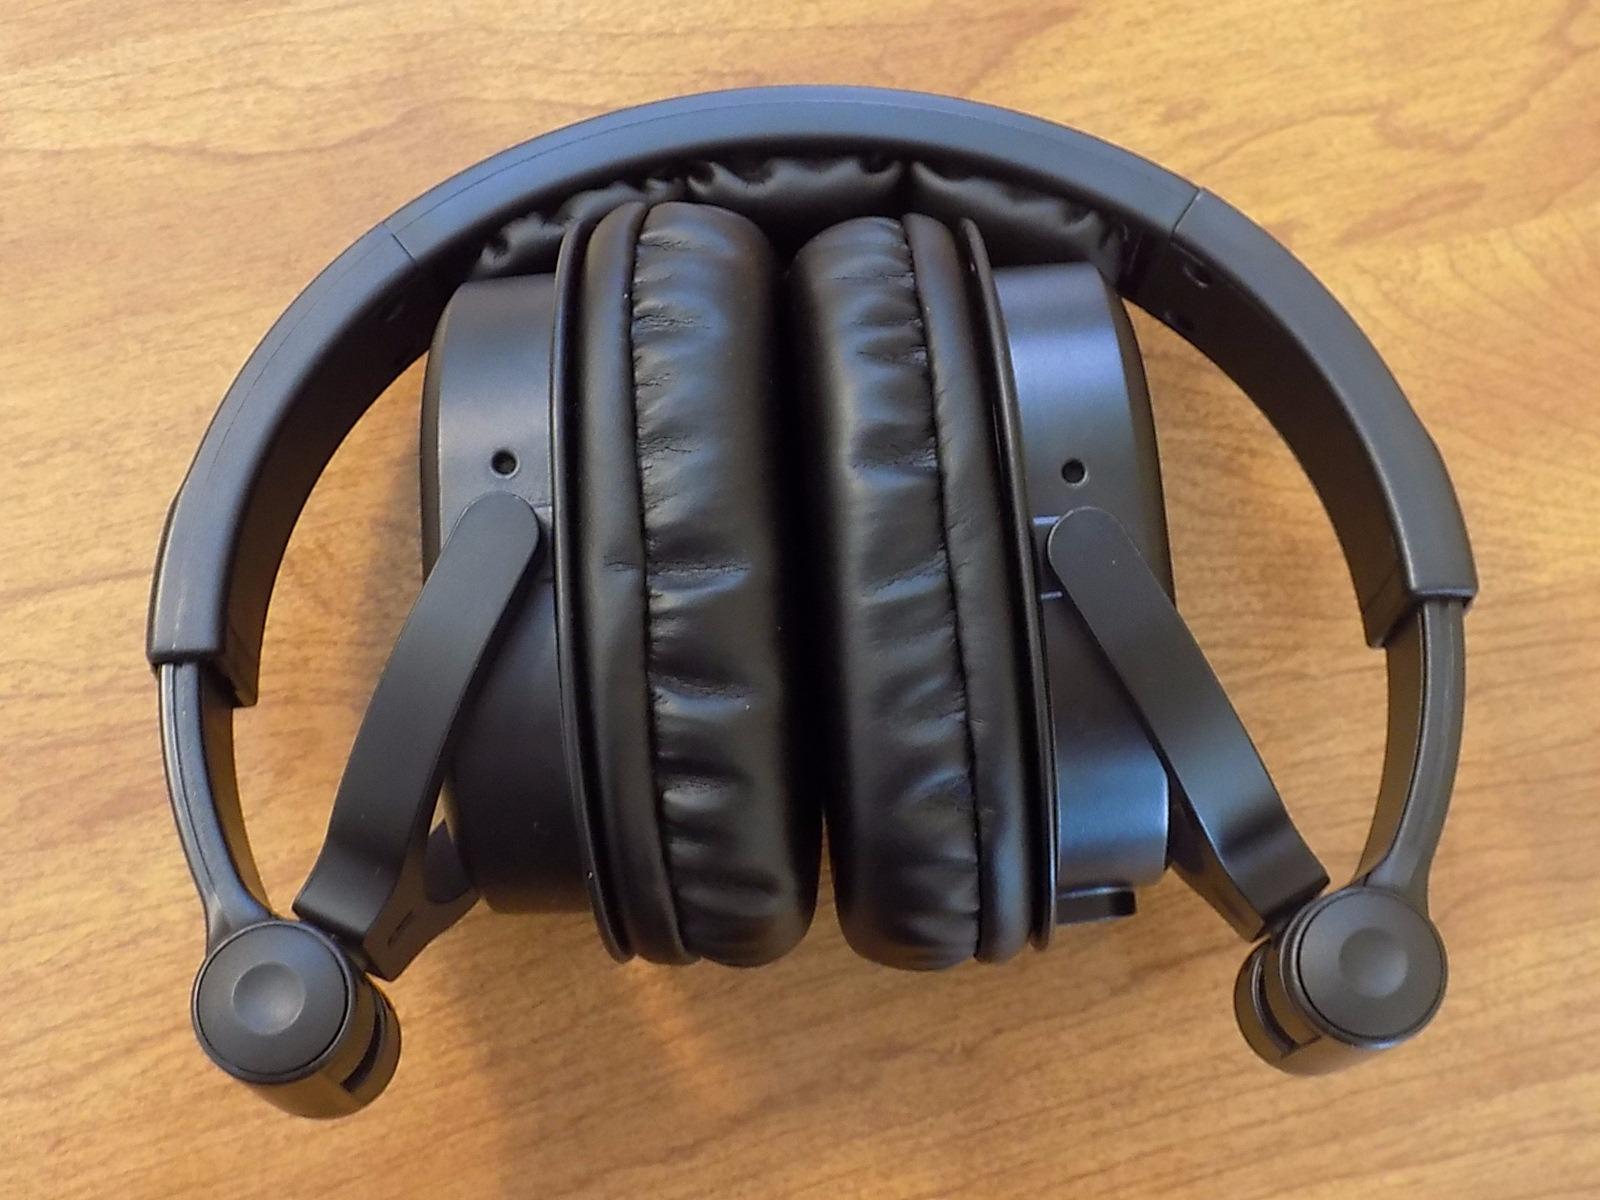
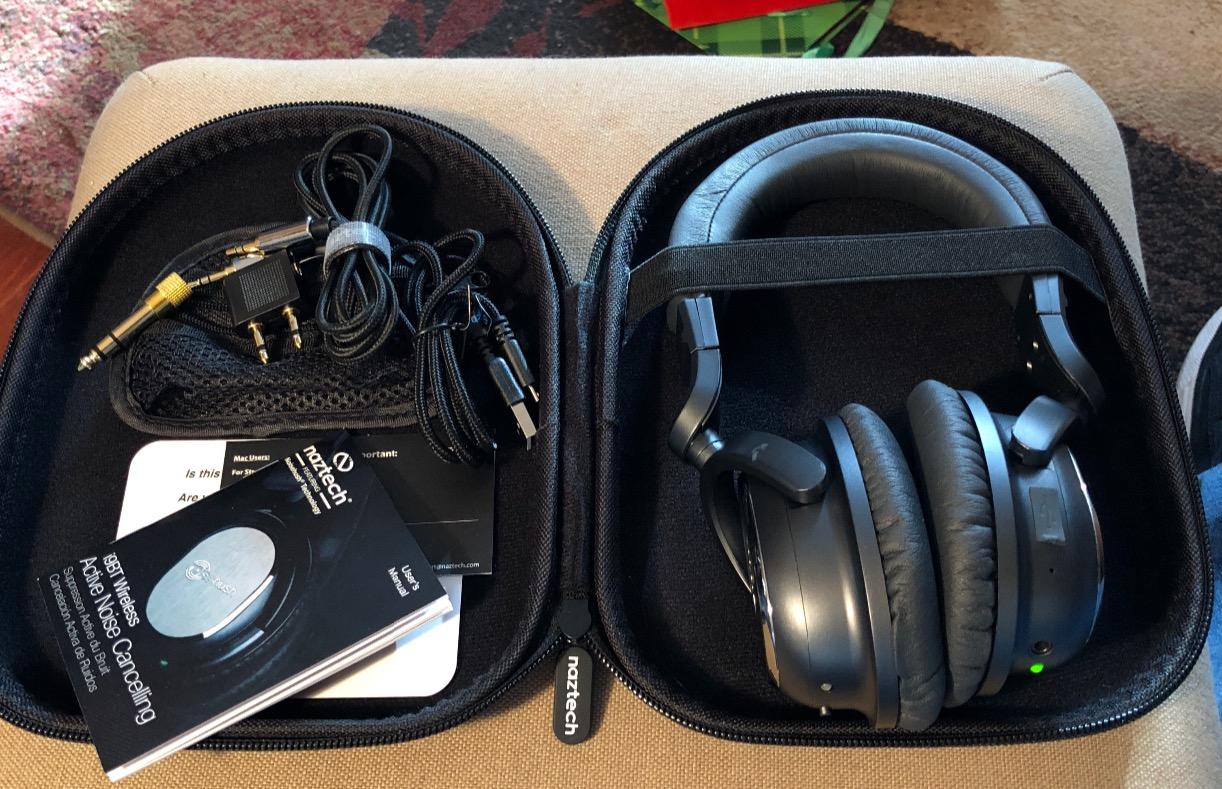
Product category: headphones
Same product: no